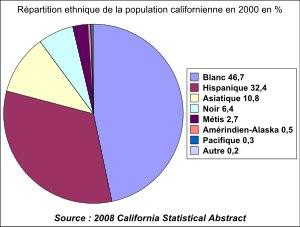
L'économie de la Californie représente 14,5 % du PIB des États-Unis en 2018, niveau qui ferait de cet État, s’il était indépendant, la 5ᵉ puissance économique mondiale.